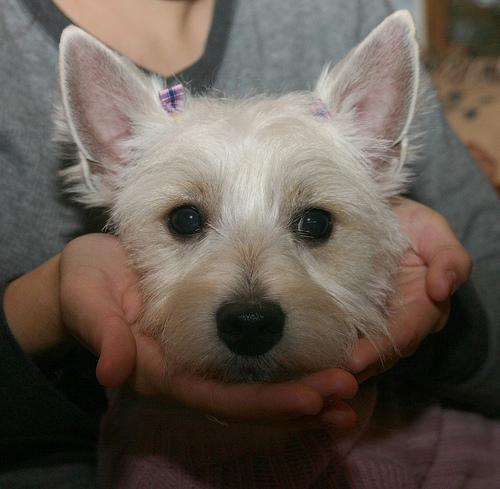
West_Highland_white_terrier